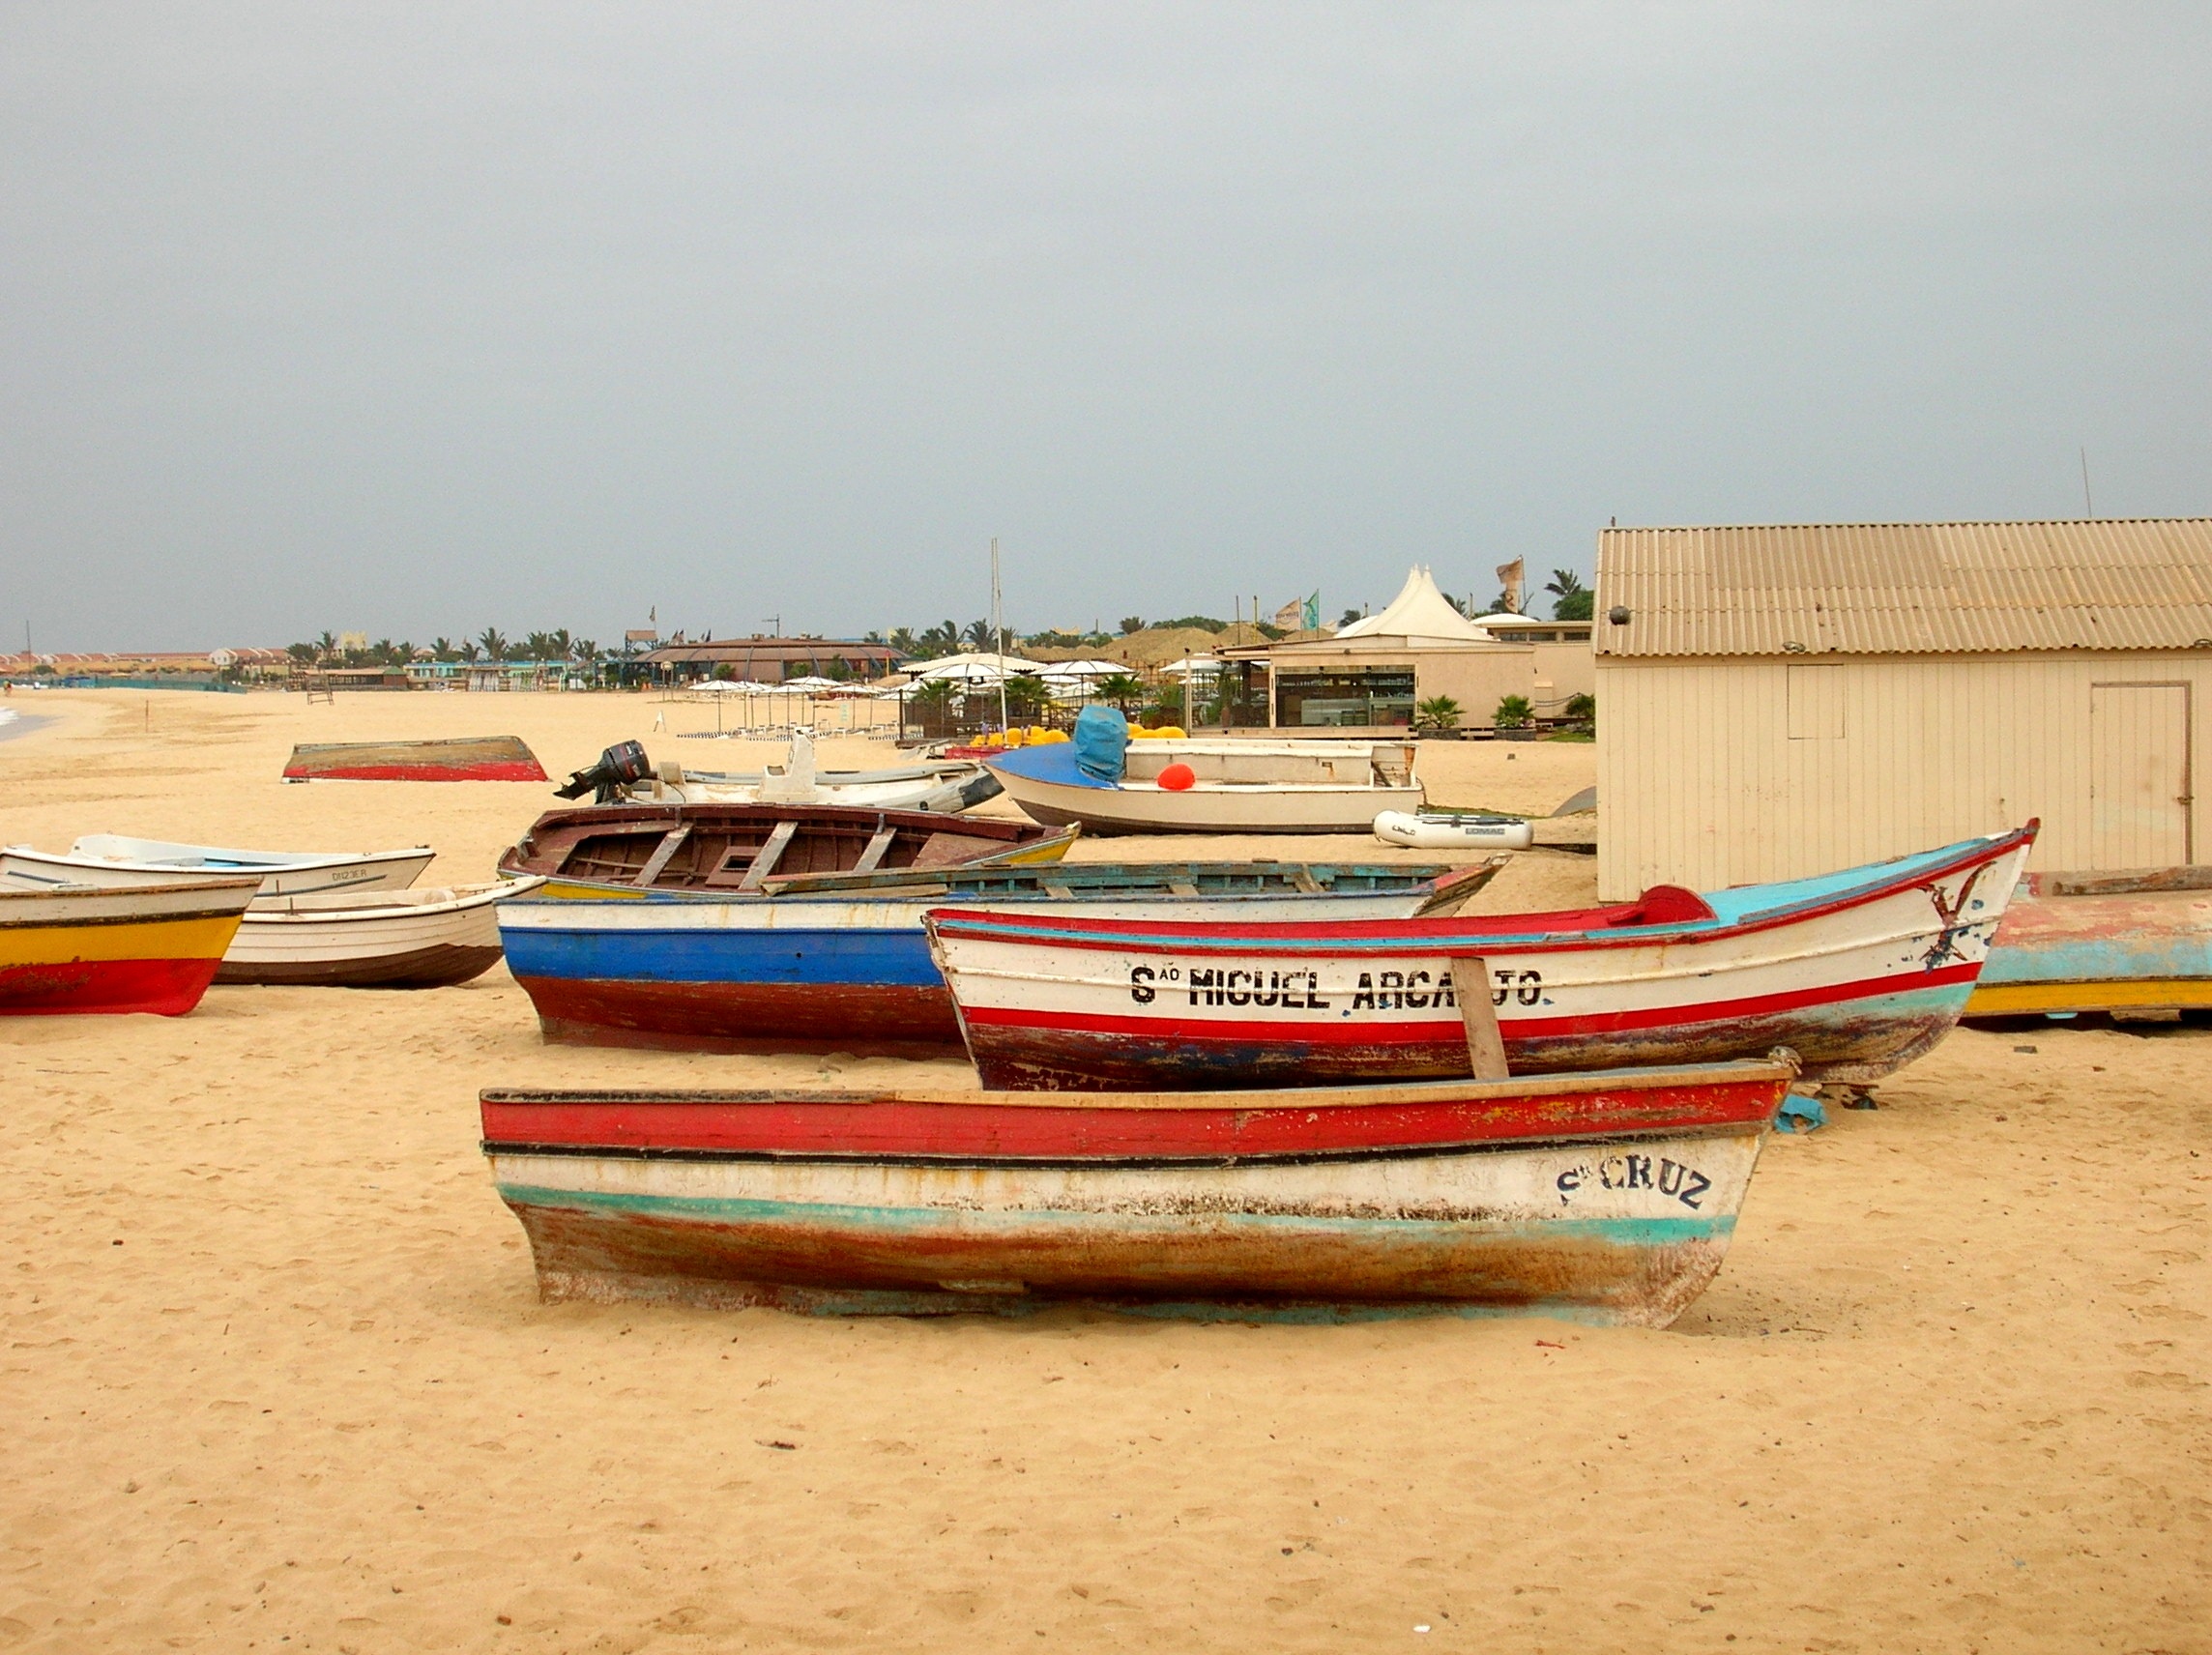
beach, sea, coast, water, sand, ocean, sky, sun, boat, summer, vehicle, holiday, blue, motorboat, transparent, holidays, boating, hot, watercraft, fishing vessel, crystal clear waters, watercraft rowing